Fidlar

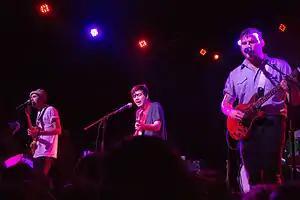
FIDLAR performing in 2013

Fidlar, stylized as FIDLAR, is an American punk and garage rock band from Los Angeles. The band's name is an acronym for Fuck It Dawg, Life's a Risk, a skate mantra stolen from singer Zac Carper's former roommates. Originally, FIDLAR went under the name 'Fuck The Clock', as referenced in their song "Cheap Beer". To date, the band have released four studio albums: "FIDLAR" (2013), "Too" (2015), "Almost Free" (2019) and "Surviving the Dream" (2024). The band are mostly known for short, fast songs that deal with partying and narcotics. In 2013, "Pitchfork" wrote that the band "don't make music you'll grow old with, and they won't get an "A" for originality, but that's not really the point".